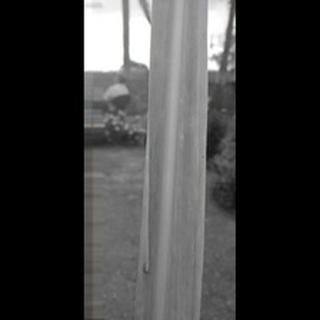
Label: sugarcane_yellow_leaf_disease